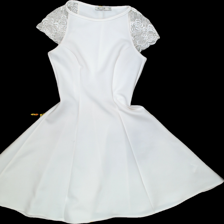
View: front
Type: Dress
Category: Ladies
Brand: Not Applicable
Colors: White
Material: 100% POly
Pattern: Lace
Cut: C-collar
Size: XS
Season: All
Trend: No trend
Stains: Yes
Damage: 0
Price range: <50
Recommended usage: Export